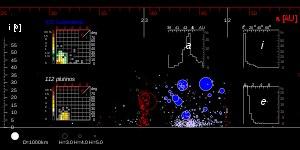
Un cubewano, ou objet classique de la ceinture de Kuiper, est un membre d'une classe d'objets mineurs transneptuniens évoluant dans la ceinture de Kuiper. Le nom a été dérivé du nom du premier objet de cette classe, 1992 QB₁. Les objets de cette classe ont été d'abord nommés QB1-os, puis cubewanos. En effet, QB1, en anglais, se prononce /kju:bi wʌn/.